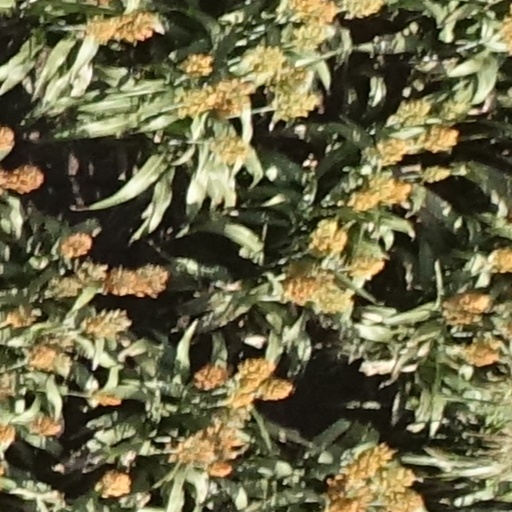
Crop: sorghum